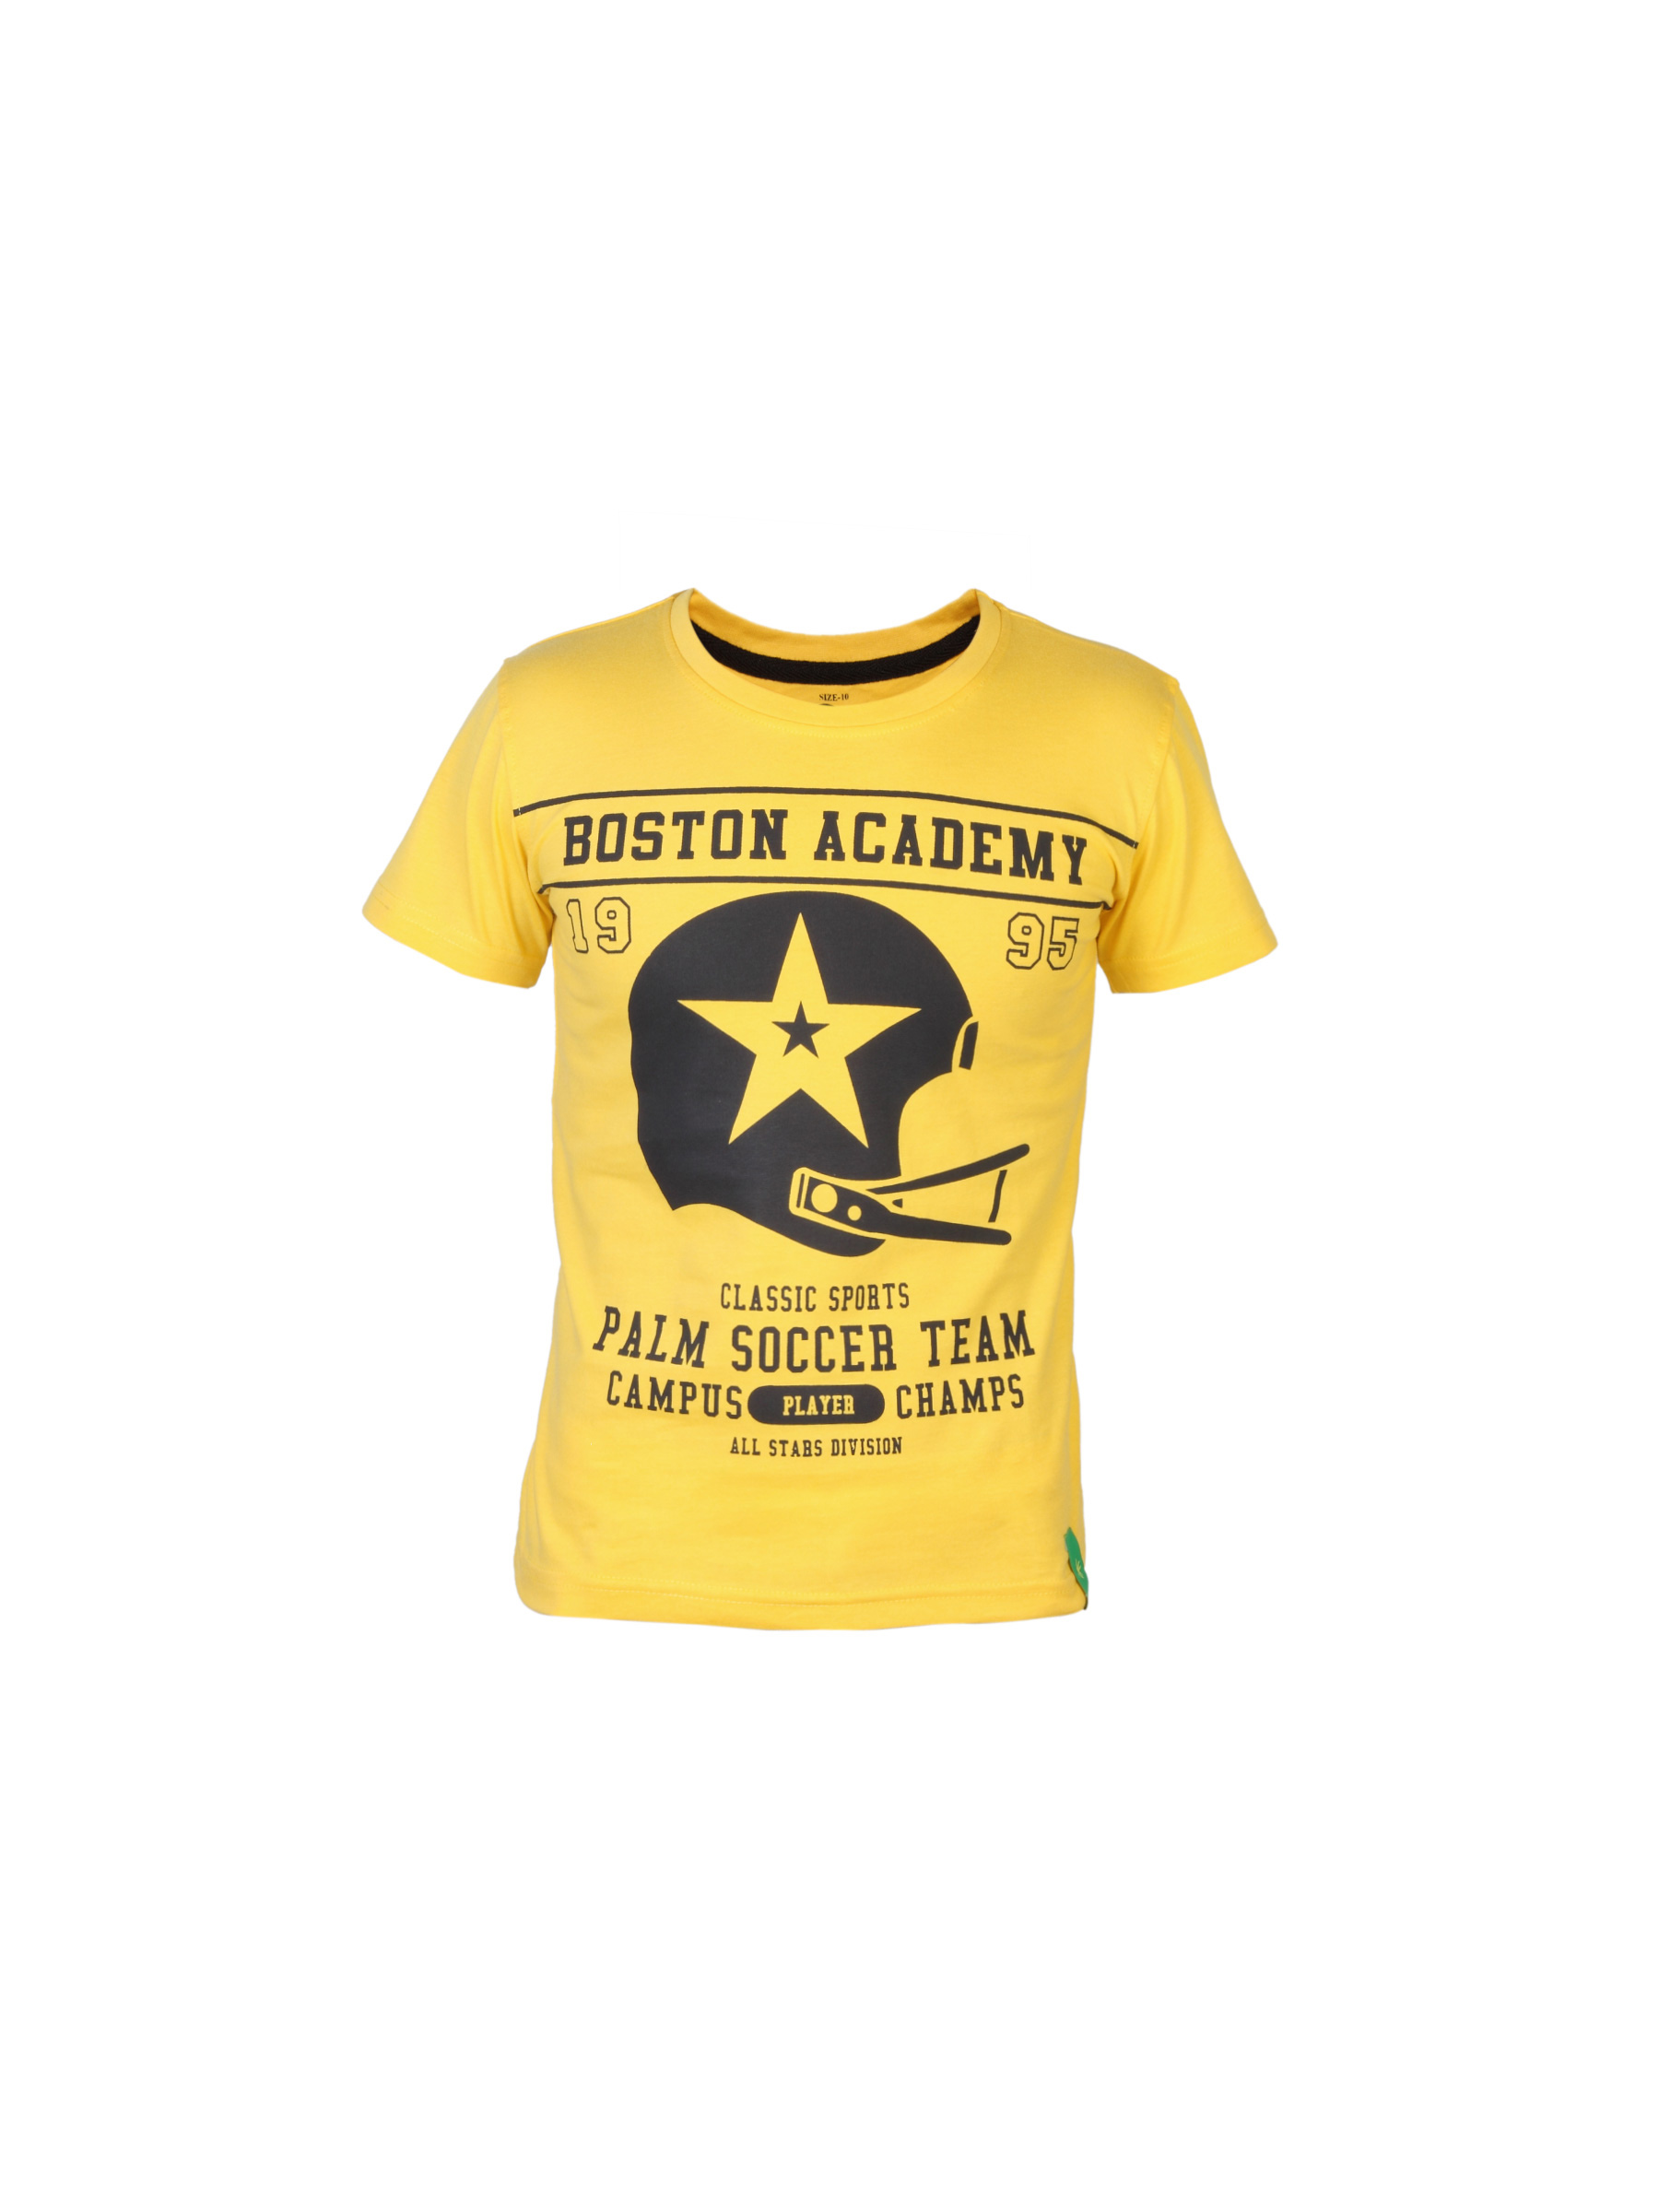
Gini and Jony Boys Printed Yellow T-Shirt
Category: Apparel / Topwear / Tshirts
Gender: Boys
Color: Yellow
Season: Summer 2012
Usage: Casual